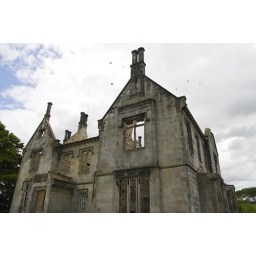
Lathallan house with crows flying around to give a spooky feel